Gravity racer

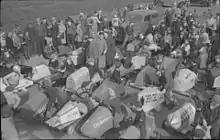
1938 Kinsmen Coaster Classic, the first city-wide soap box race in Montreal, Canada

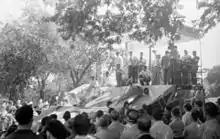
The 7th annual Kinsmen Coaster Classic in 1948

The first recorded gravity race took place in 1904 in Oberursel (Taunus) near Frankfurt, Germany. It was inspired by major motor sports events like the Gordon Bennett Cup and the Kaiserpreis race.